Aberdare

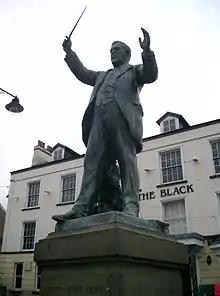
Caradog statue in Victoria Square

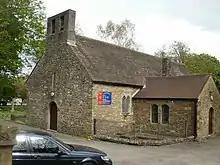
St John the Baptist's Church

Aberdare was an ancient parish within Glamorgan. Until the mid-19th century the local government of Aberdare and its locality remained in the hands of traditional structures such as the parish vestry and the High Constable, who was chosen annually. However, with the rapid industrial development of the parish, these traditional bodies could not cope with the realities of an urbanised, industrial community which had developed without any planning or facilities. During the early decades of the 19th century the ironmasters gradually imposed their influence over local affairs, and this remained the case following the formation of the Merthyr Board of Guardians in 1836. During the 1850s and early 1860s, however, as coal displaced iron as the main industry in the valley, the ironmasters were displaced as the dominant group in local government and administration by an alliance between mostly indigenous coal owners, shopkeepers and tradesmen, professional men and dissenting ministers. A central figure in this development was the Rev Thomas Price. The growth of this alliance was rooted in the reaction to the 1847 Education Reports and the subsequent efforts to establish a British School at Aberdare.